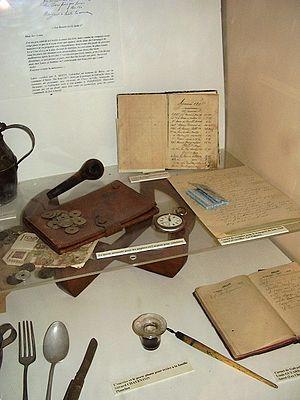
Accessoires de galvacher à la Maison des Galvachers à Anost (fr:Saône-et-Loire, Morvan, France)
Les galvachers étaient des voituriers ou charretiers paysans, principalement originaires du Morvan ou encore parfois de régions forestières françaises d'élevage bovin. Ces bouviers partaient pendant la bonne saison, de mai à septembre, « se louer » avec plusieurs paires de bœufs afin de réaliser des travaux de transports lourds, mais aussi du halage ou du labourage, toutes activités de service requérant une forte puissance de traction. Il s'agissait essentiellement de spécialistes de charrois ou voiturage, ainsi que des opérations de bardage sur les ports et de débardage dans les forêts. Ils ont d'abord ces activités de leur entreprise si possible chez eux, puis ont apporté leurs services dans les pays prospères au nord et à l'ouest. Ce métier qui laissait à d'autres membres de la famille la fonction agricole a pris une forte expansion au XIXᵉ siècle pour s'éteindre après la Seconde Guerre mondiale.